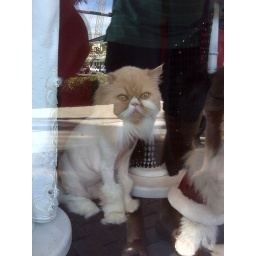
Persian cat in window of 5th Ave store - Naples, FL